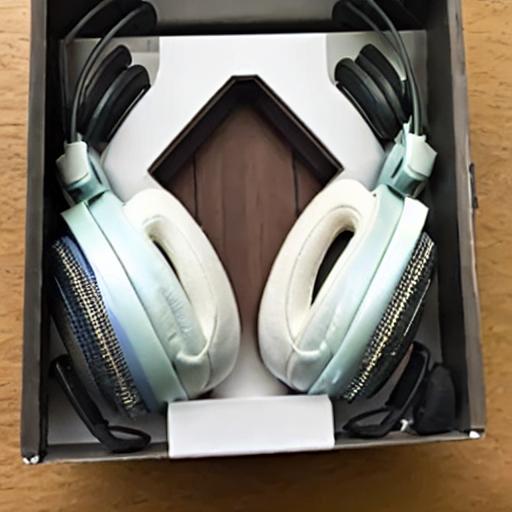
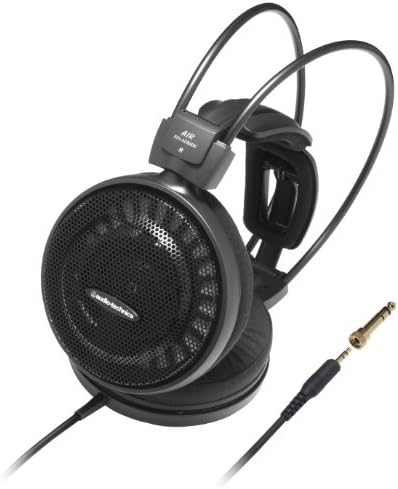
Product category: headphones
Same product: no